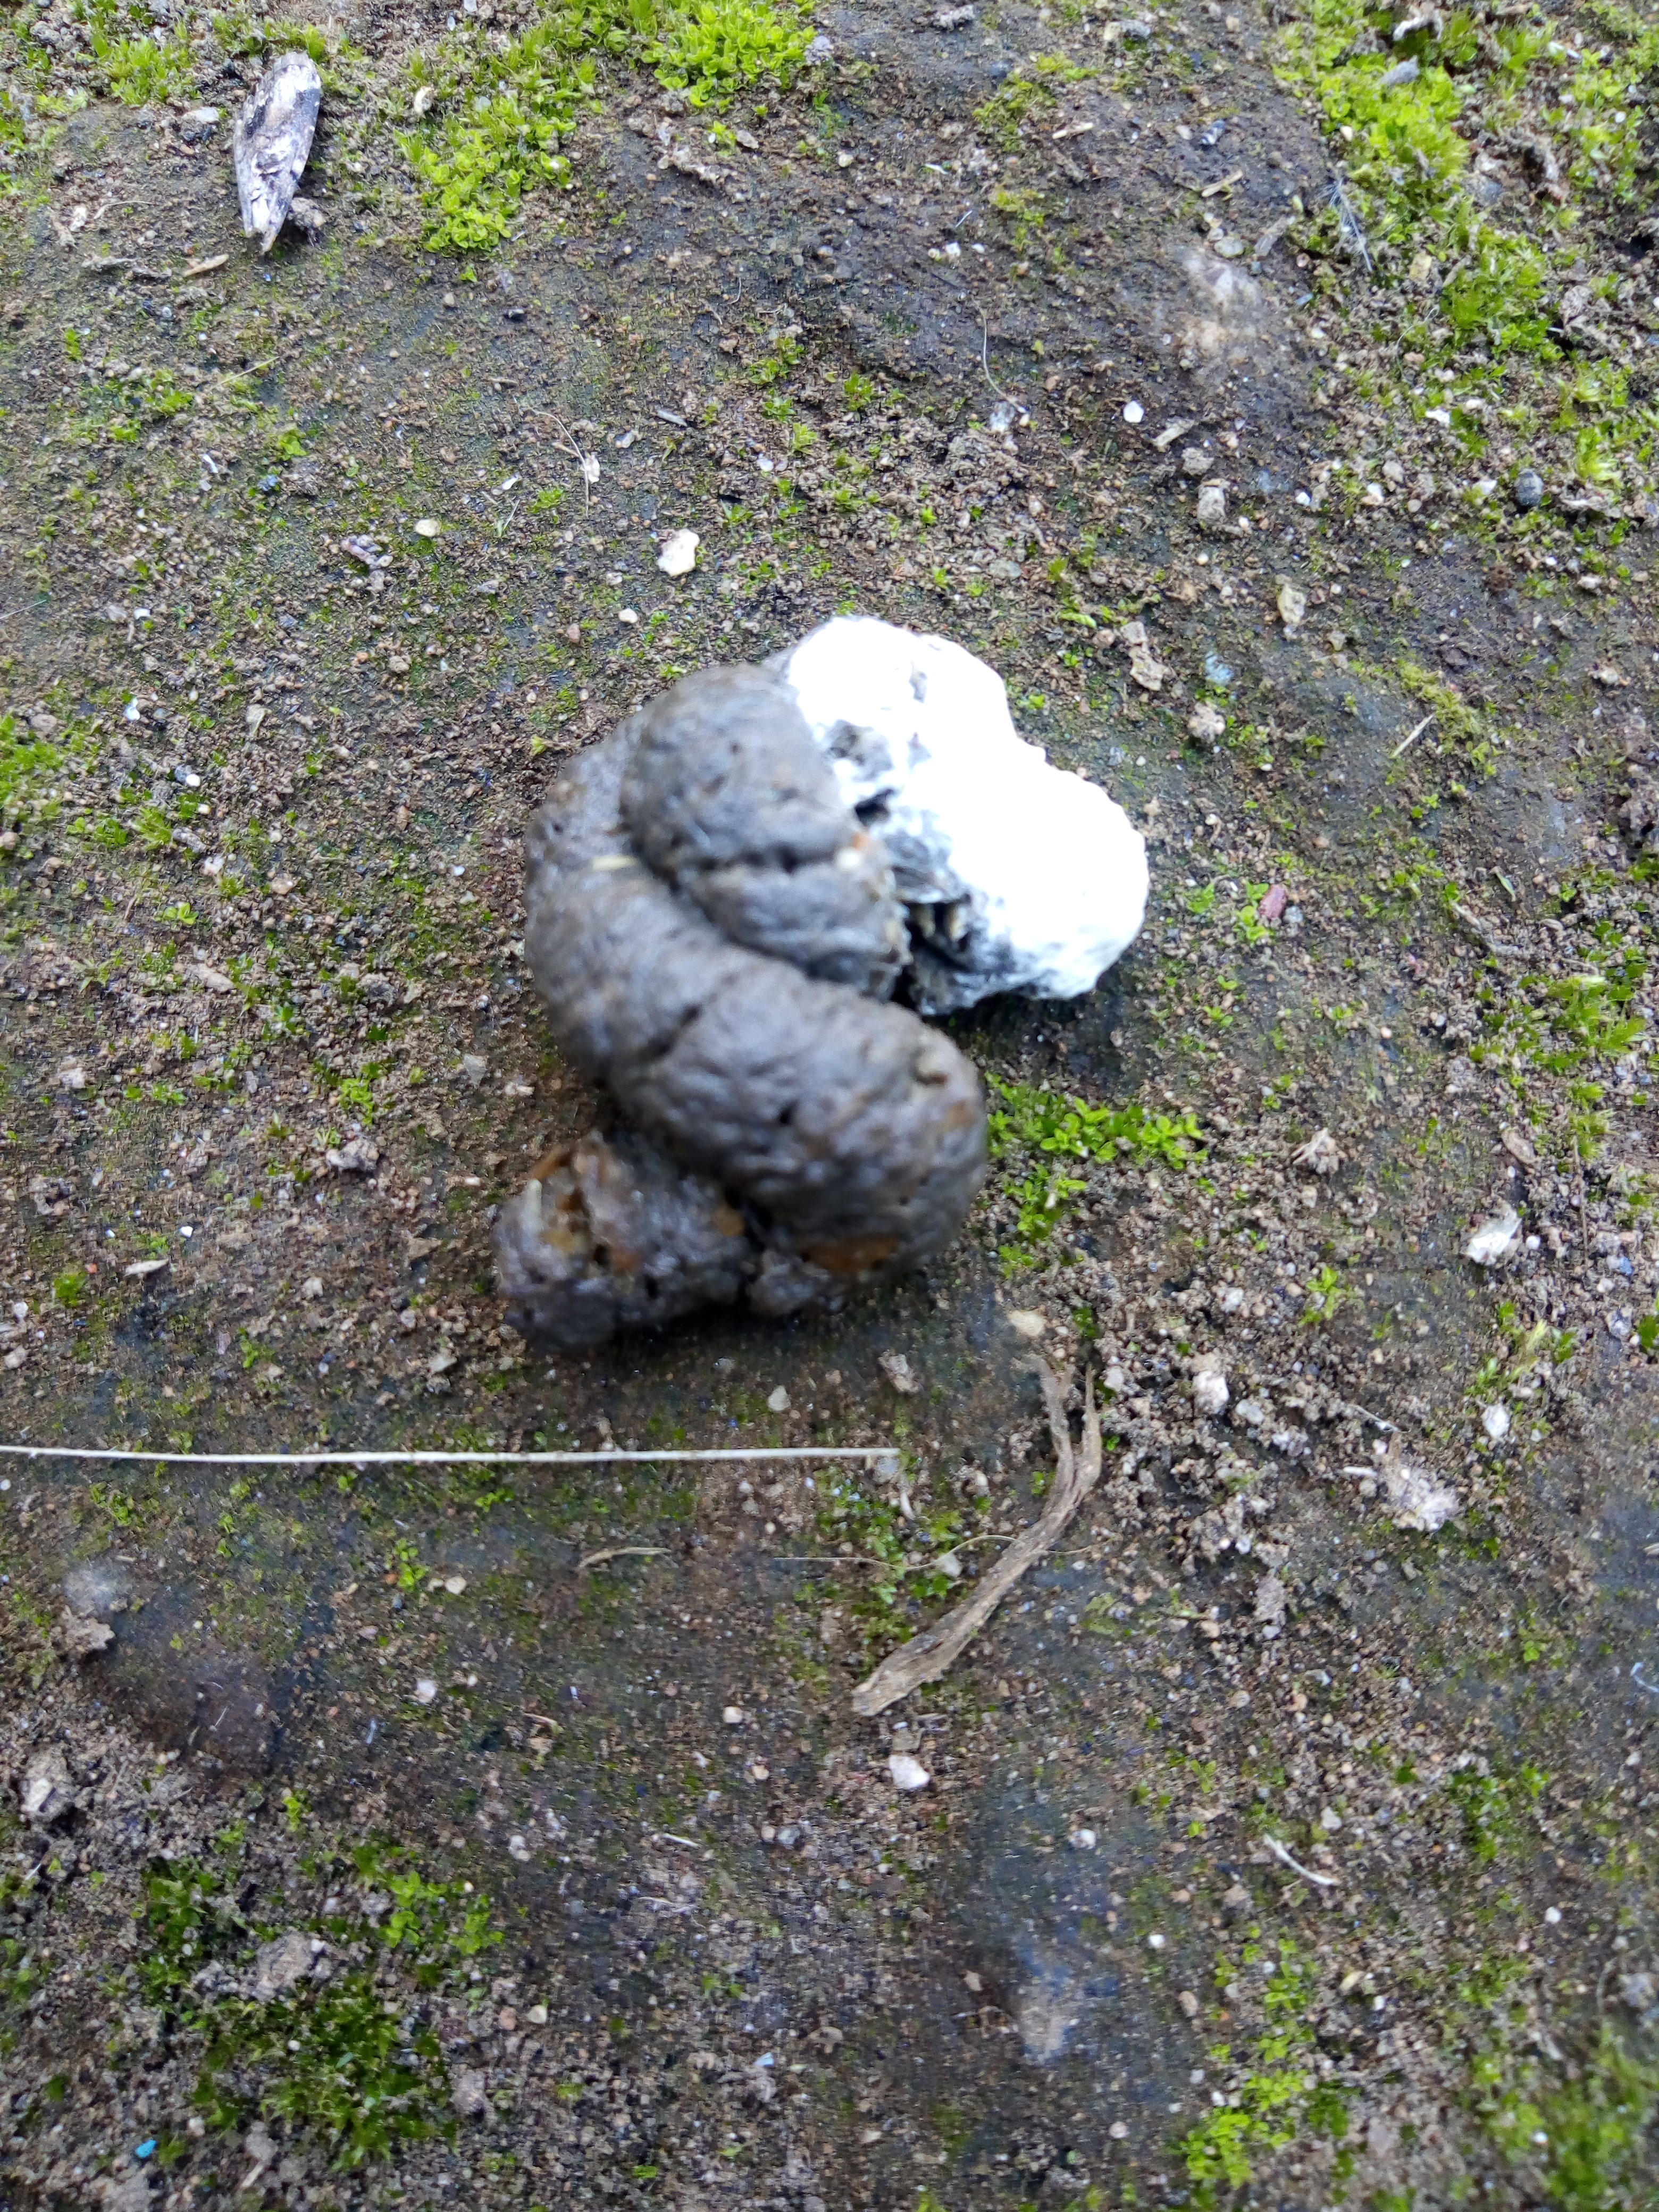
PCR-confirmed diagnosis: Healthy